Vishwakarma Institute of Management

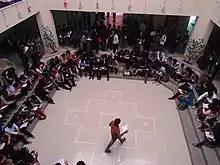
Intrigue 4.0

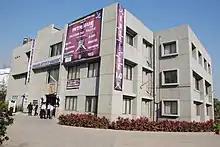
Intrigue 1.0

Entrepreneurship Development Cell or ED-CELL was launched in August 2010. VIM ED-CELL provides the potential entrepreneurs with a platform to develop and hone their skills as entrepreneurs via its activities like conducting seminars and workshops.